See No Evil 2

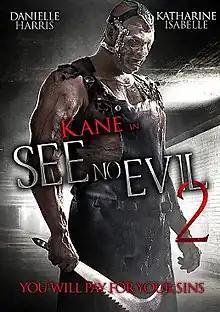
DVD cover

See No Evil 2 is a 2014 American slasher film directed by the Soska sisters, written by Nathan Brookes and Bobby Lee Darby, produced by Michael Luisi, and starring Danielle Harris, Katharine Isabelle and the WWE professional wrestler Kane. It is the sequel to the 2006 "See No Evil" feature film. Unlike the original, which had a theatrical release, the film was released in 2014 on a direct to Blu-ray and DVD form.